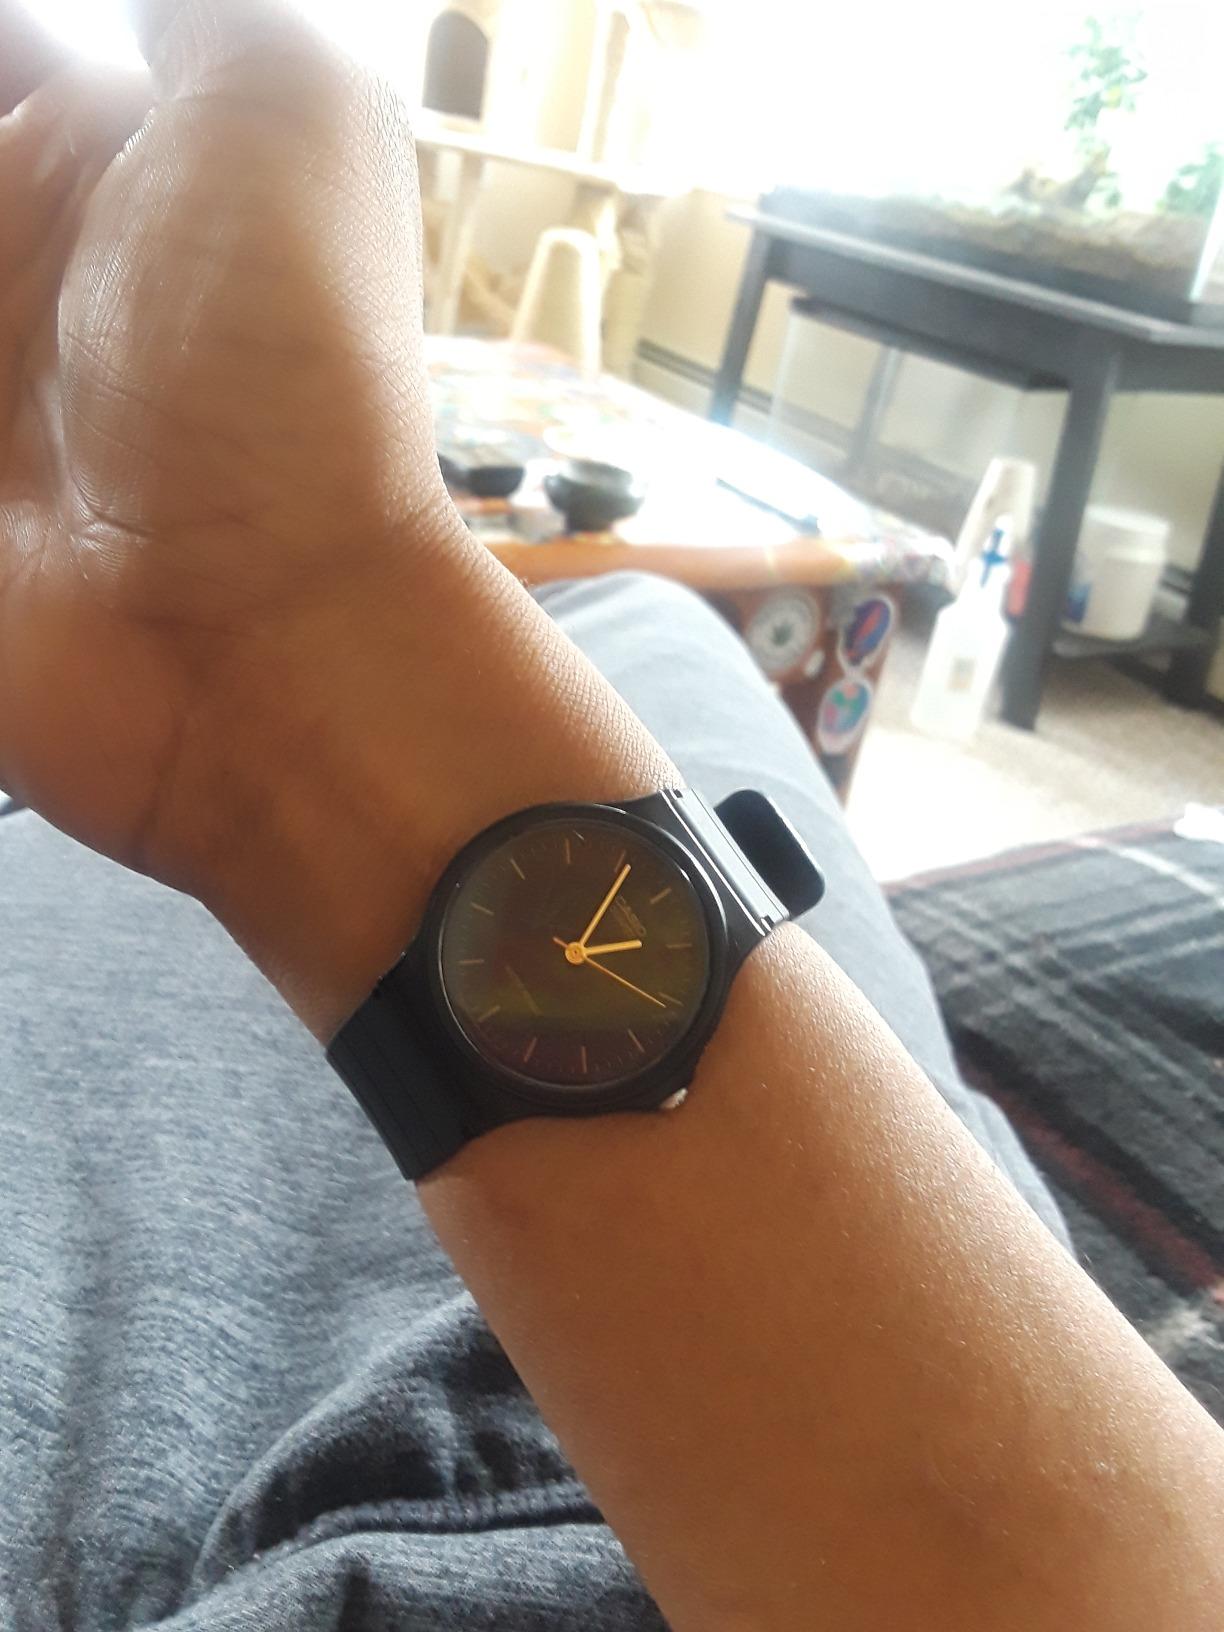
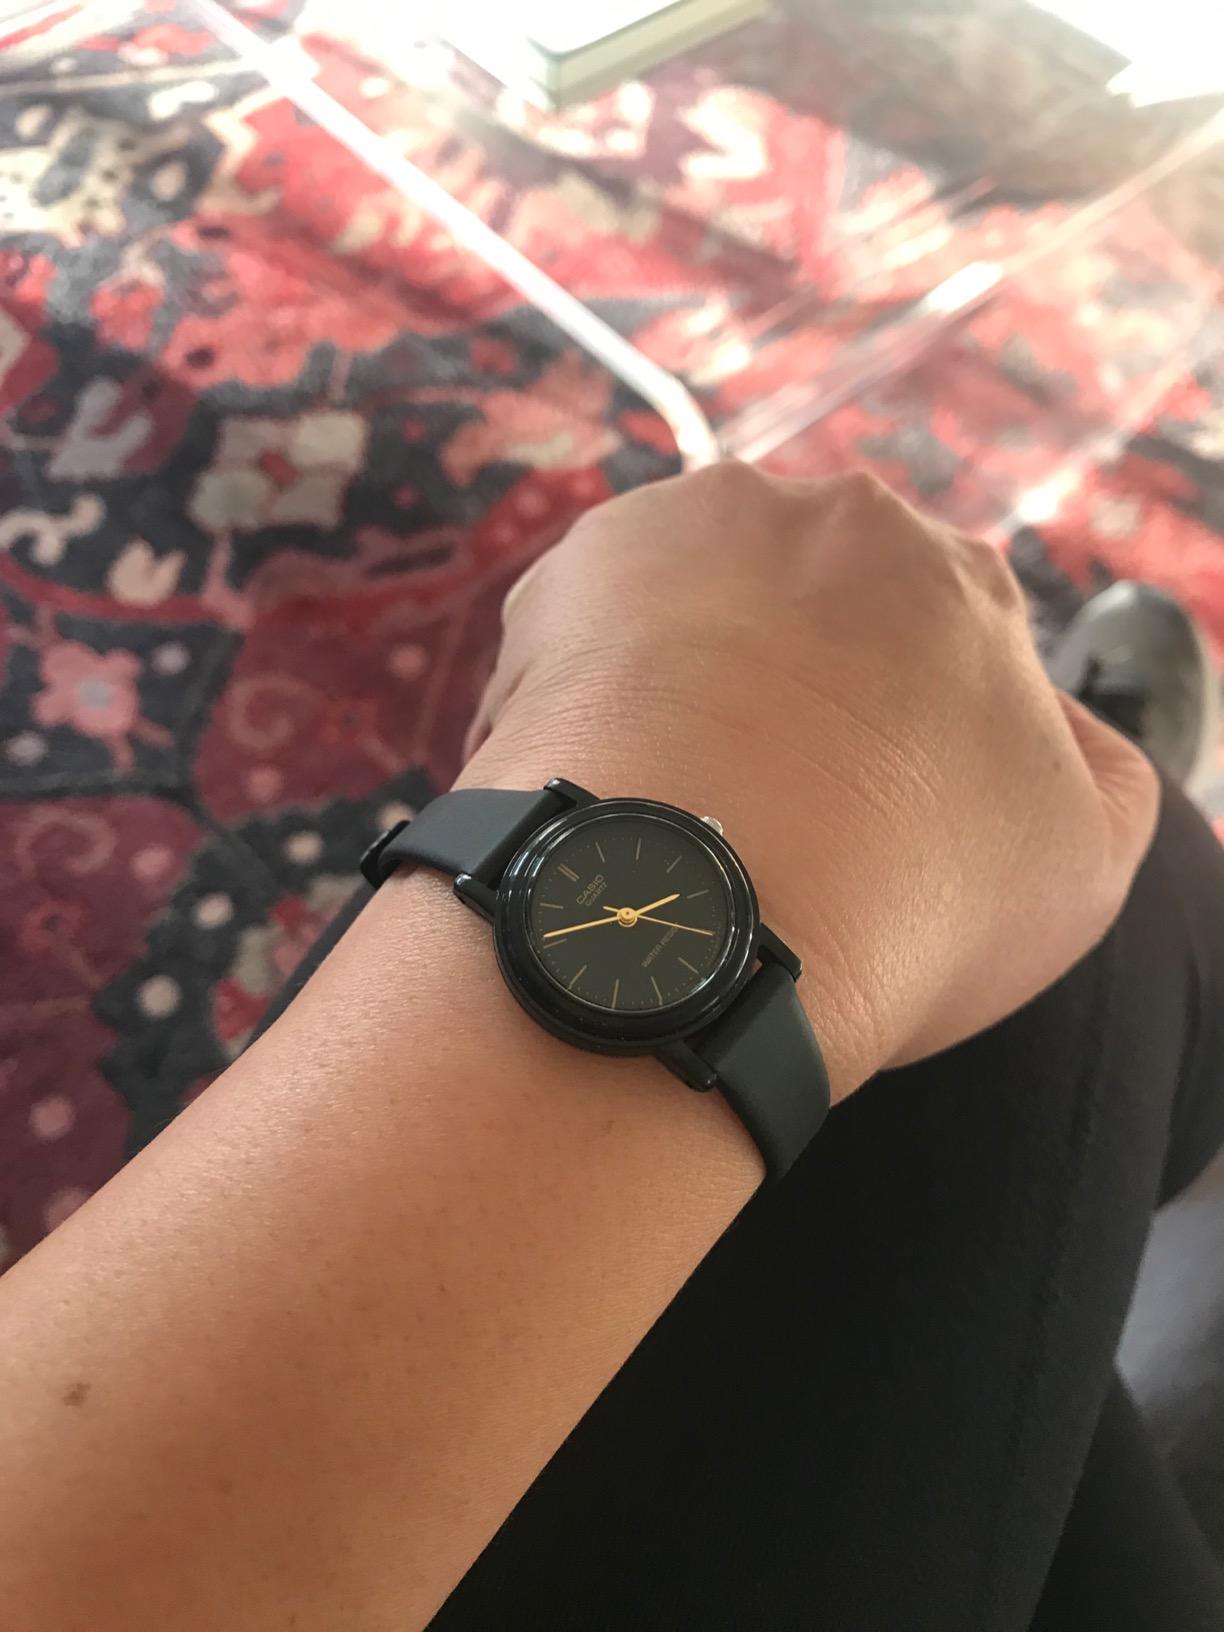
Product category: accessories_watch
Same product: no